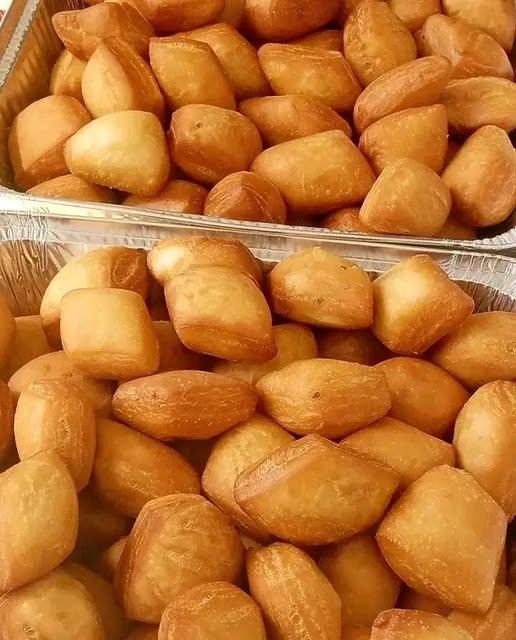
Mahamri yamewekwa kwenye chombo cha kuwagawia watu chakula. Mahamri hayo yenye umbo la pembe tatu, yapo kwenye rangi ya njano na yapo tayari kuliwa.